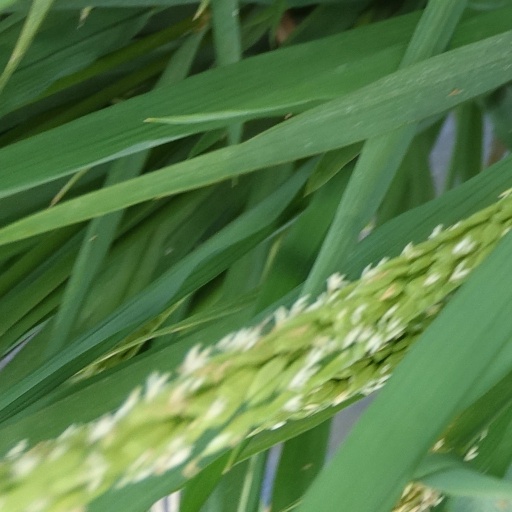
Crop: rice